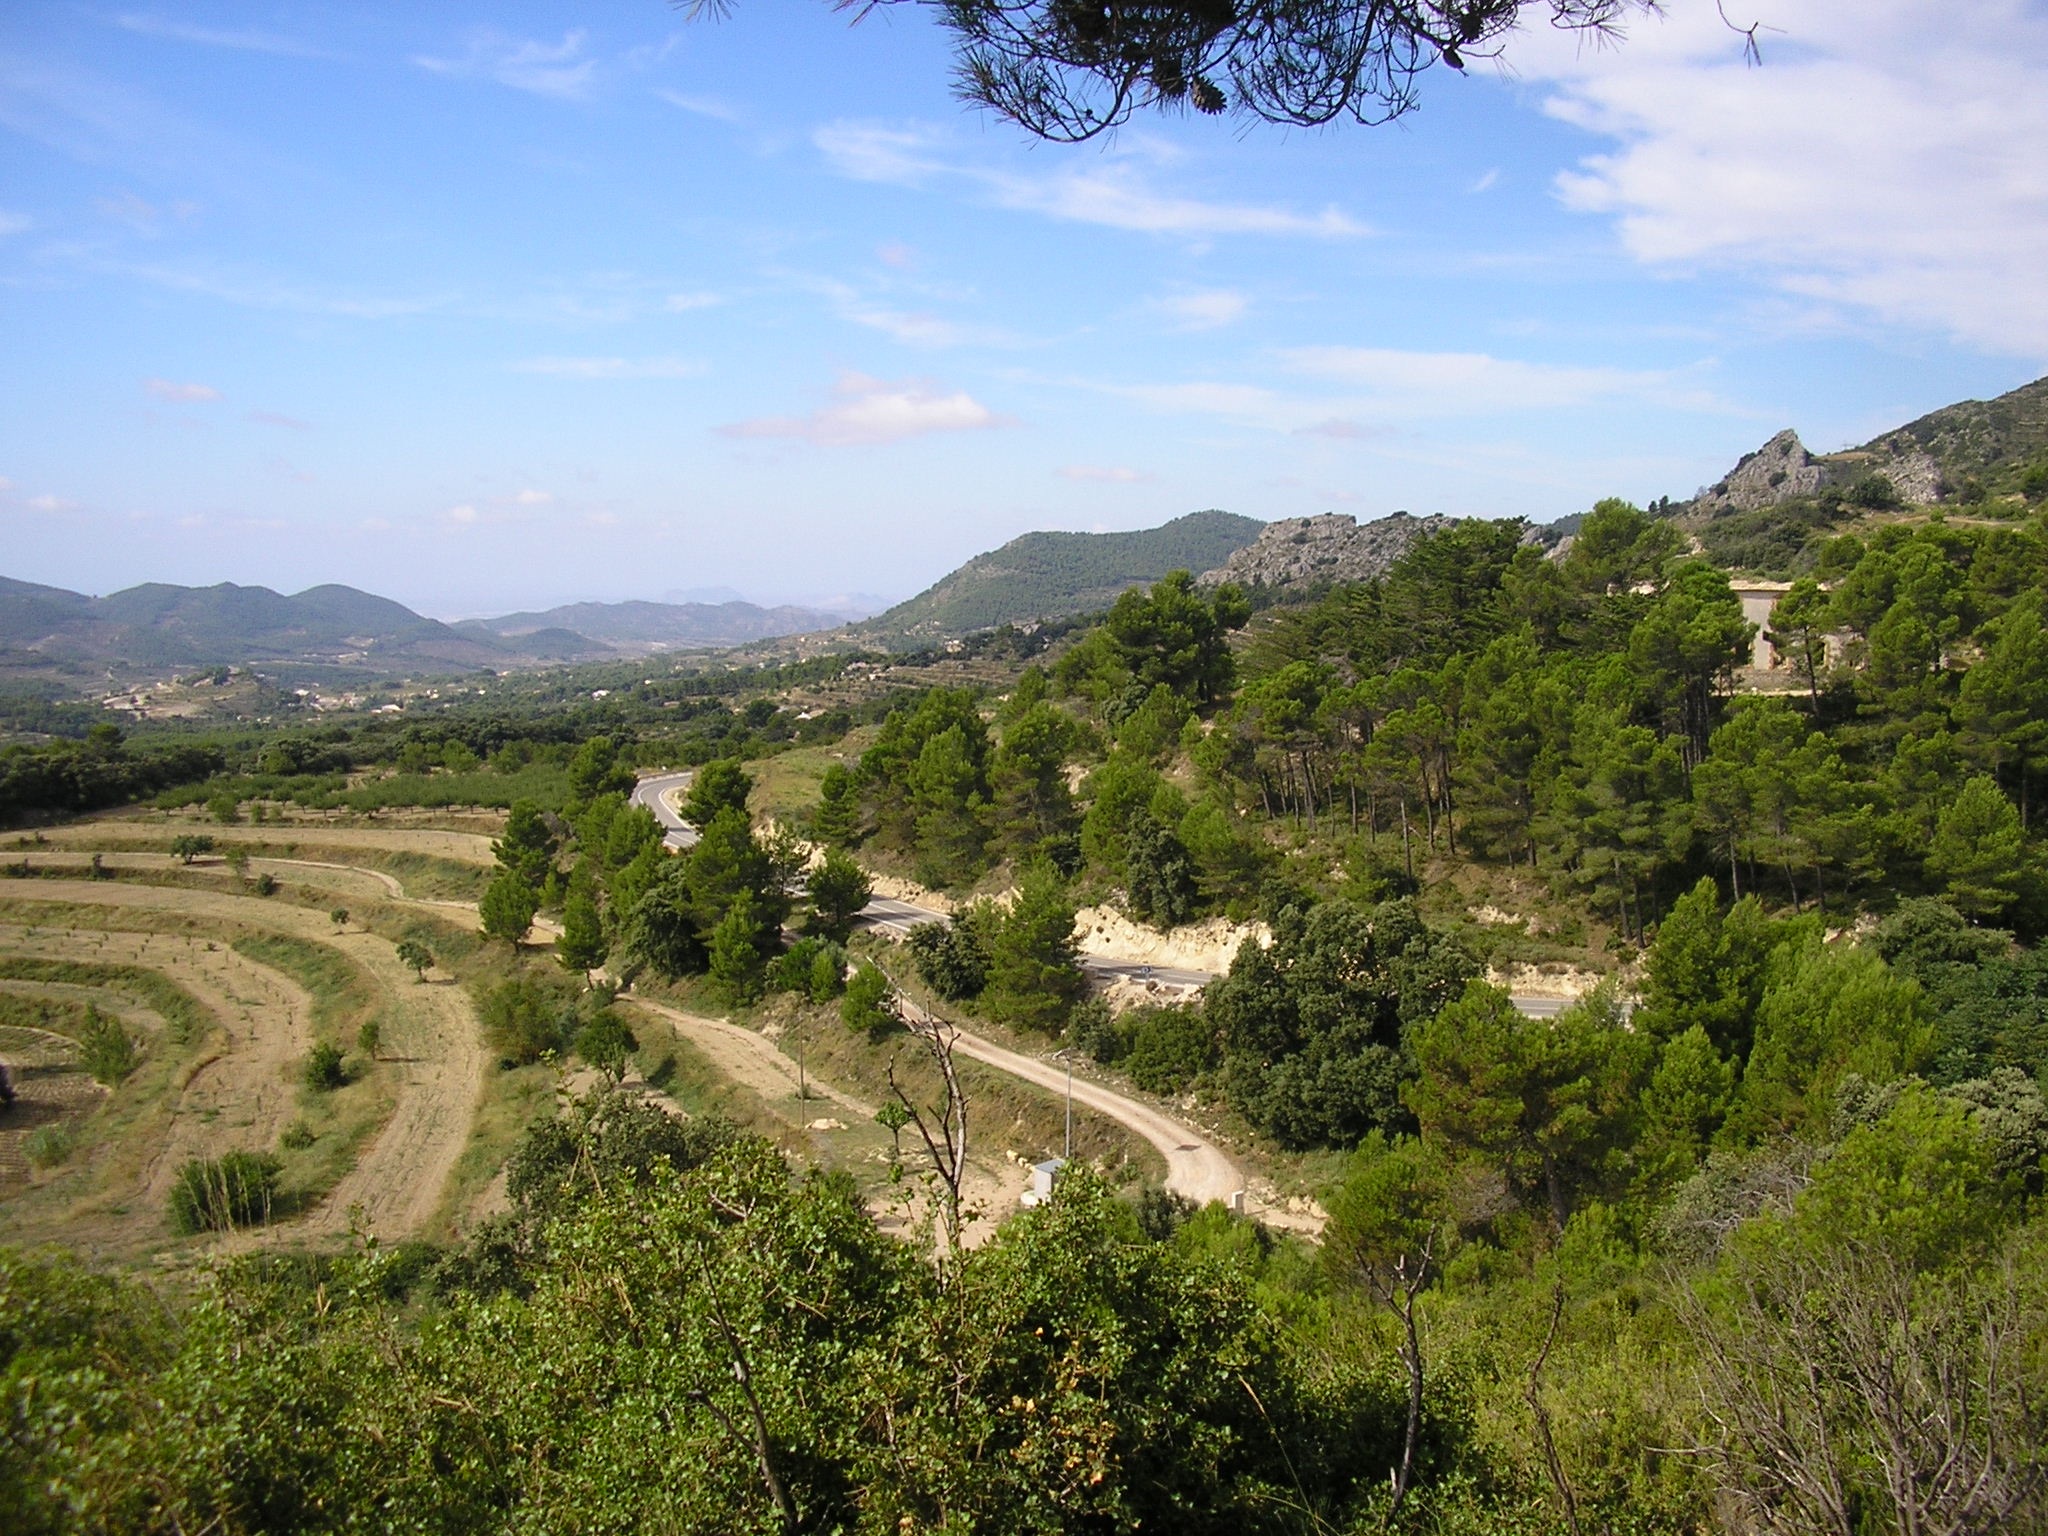
landscape, tree, mountain, hill, valley, village, ridge, plateau, ecosystem, rural area, mountainous landforms